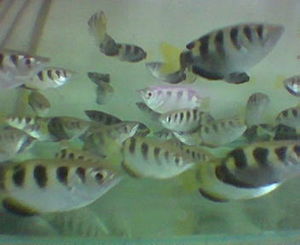
Skyttefisk
En flok Skyttefisk
Skyttefisken er en brakvandsfisk, der kan forme sin tunge til en slags rør og kan skyde vand 2-3 meter op i luften. Så blæser den et insekt eller det bytte den har valgt omkuld bare ved at "spytte" på den. og så kan den spise sit bytte. Den lever ved flodmundinger i Sydøstasien.